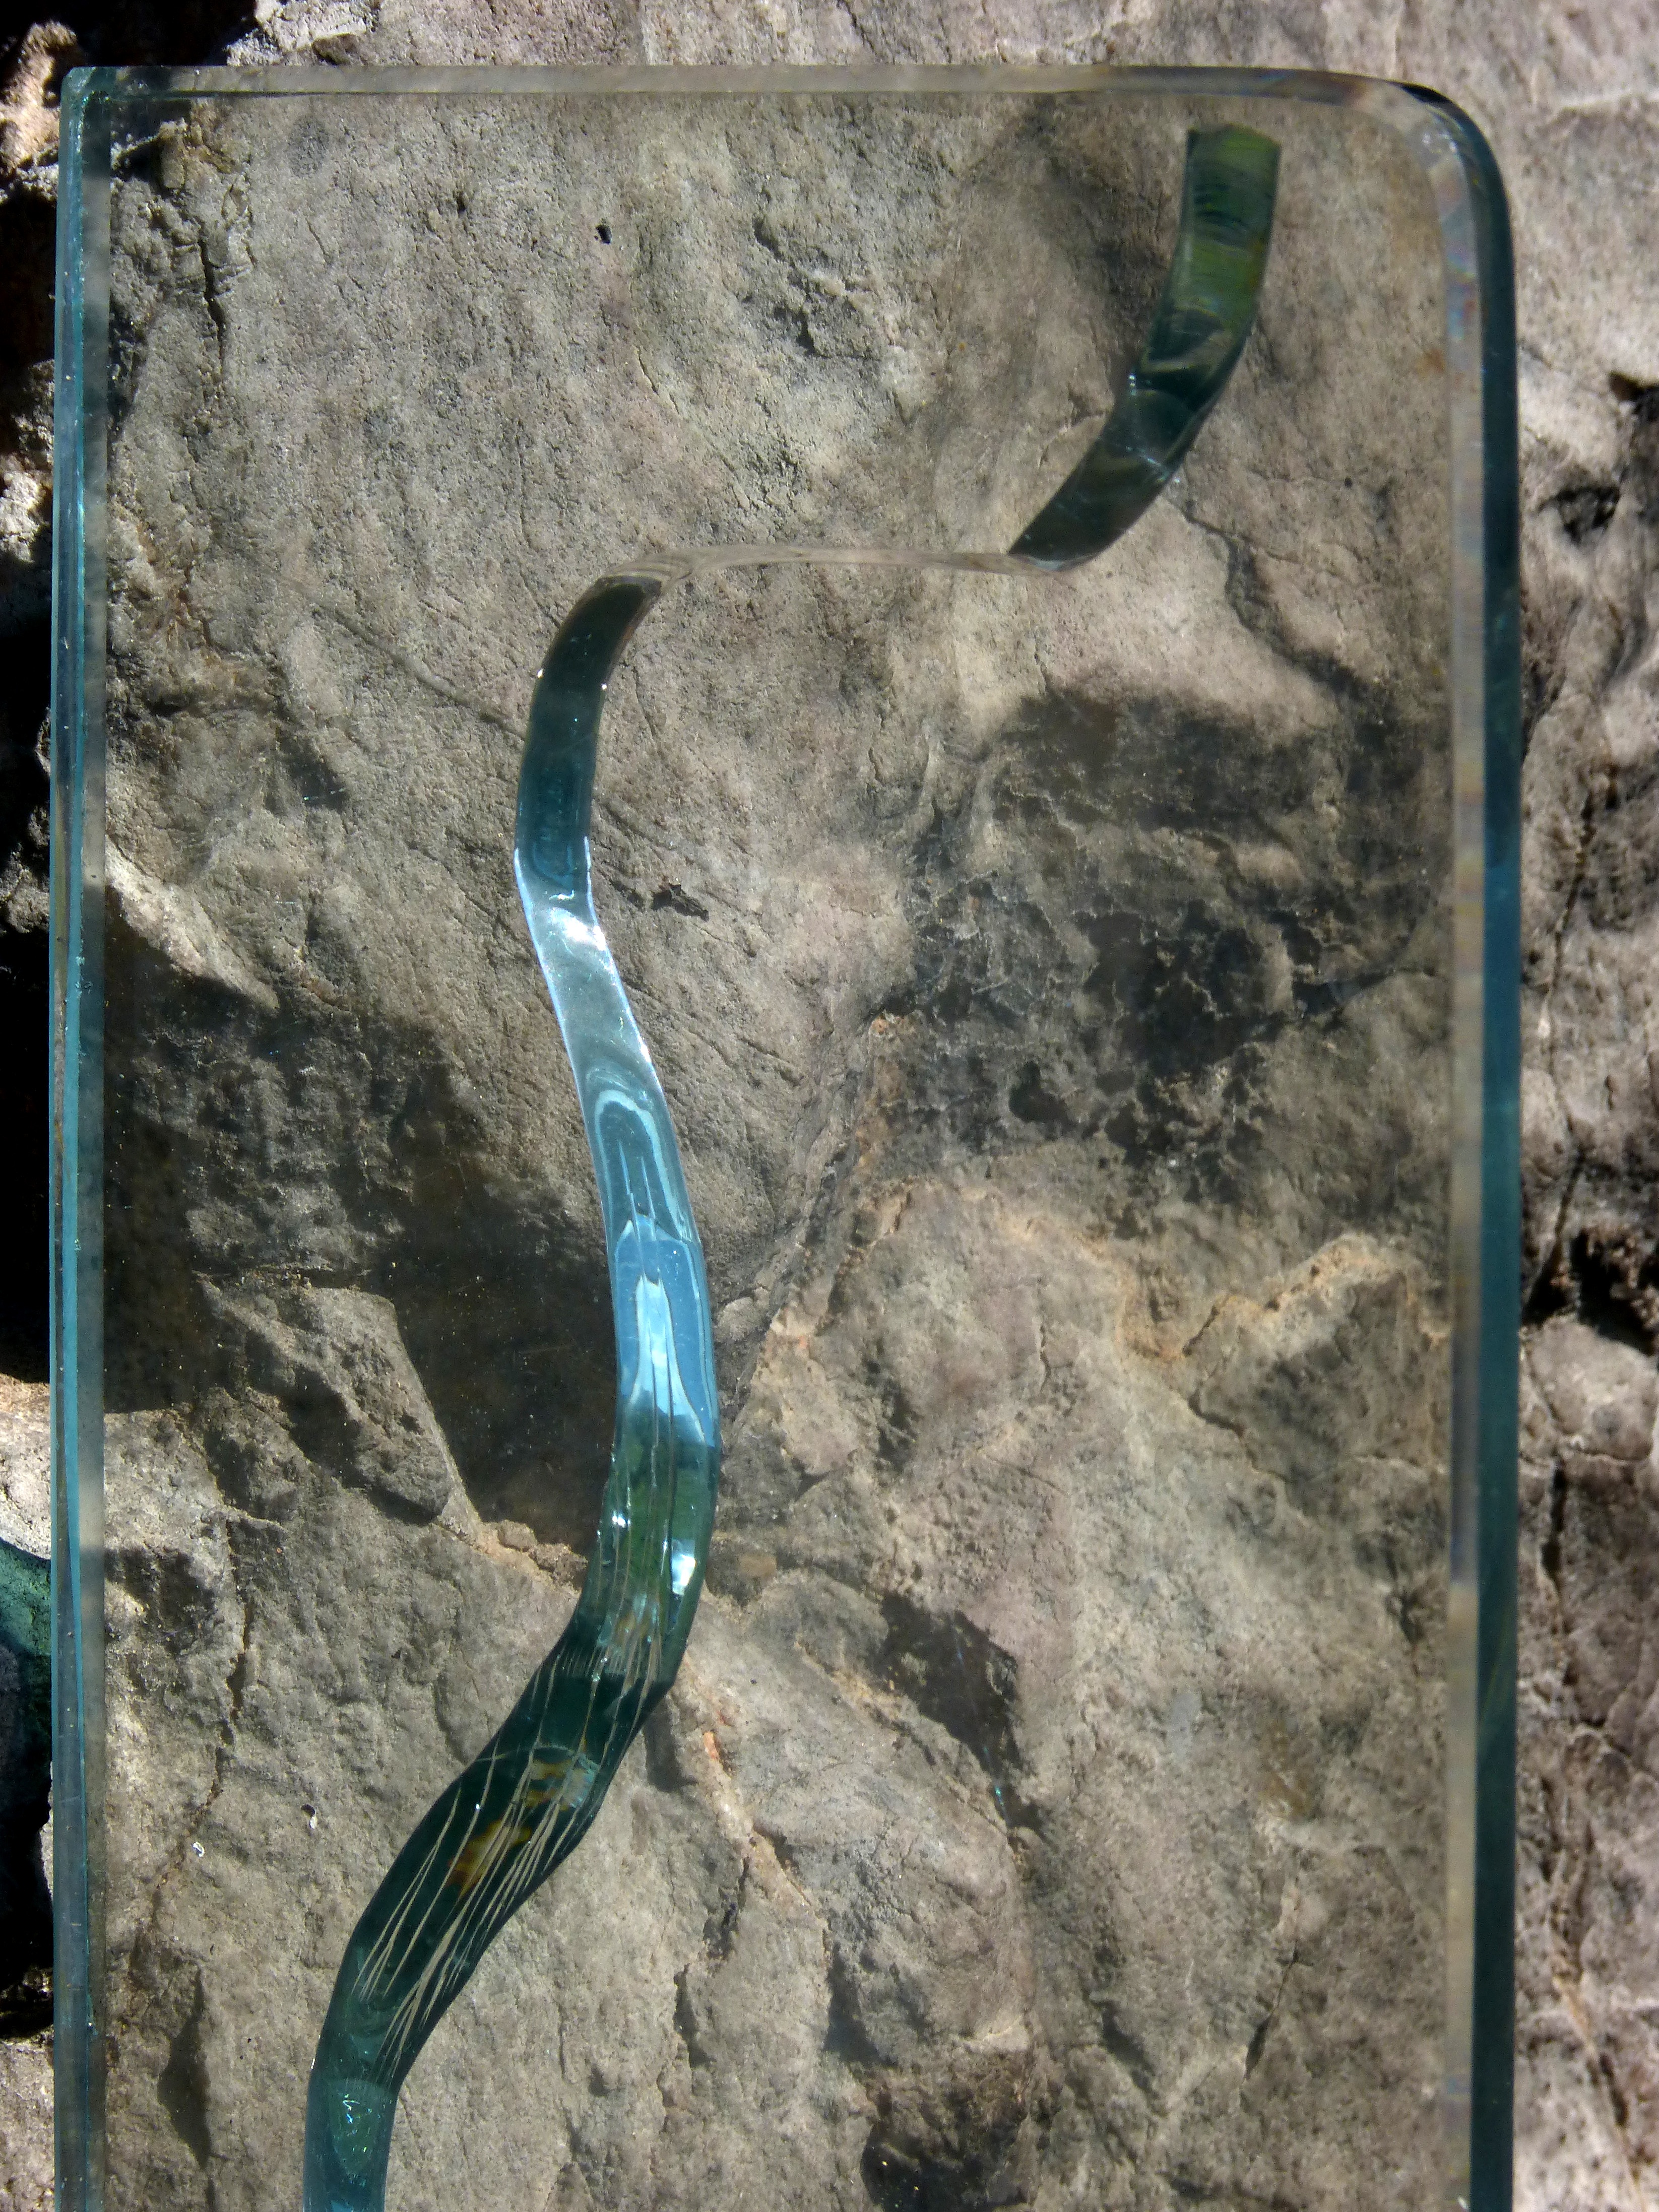
glass, green, material, art, broken glass, cracked glass, through the glass